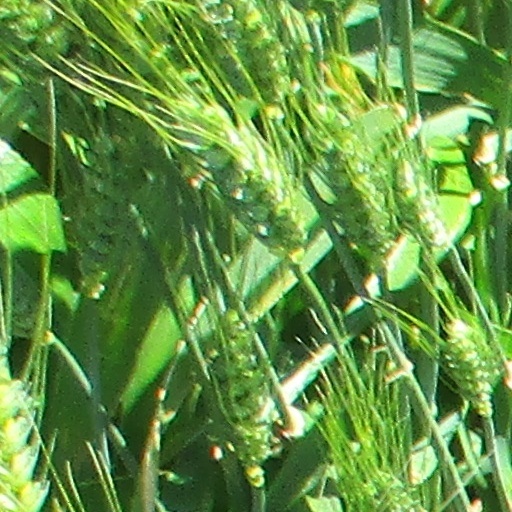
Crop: wheat